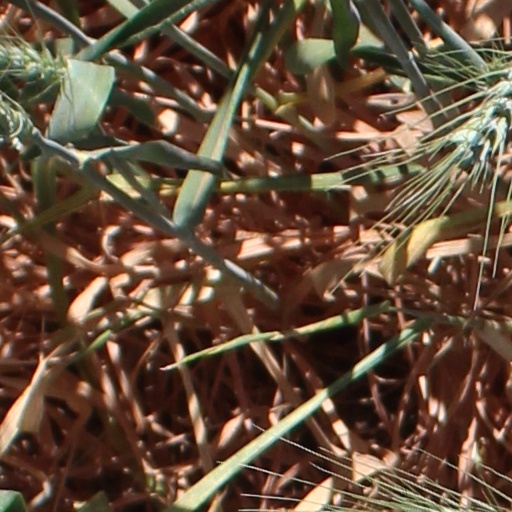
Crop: wheat